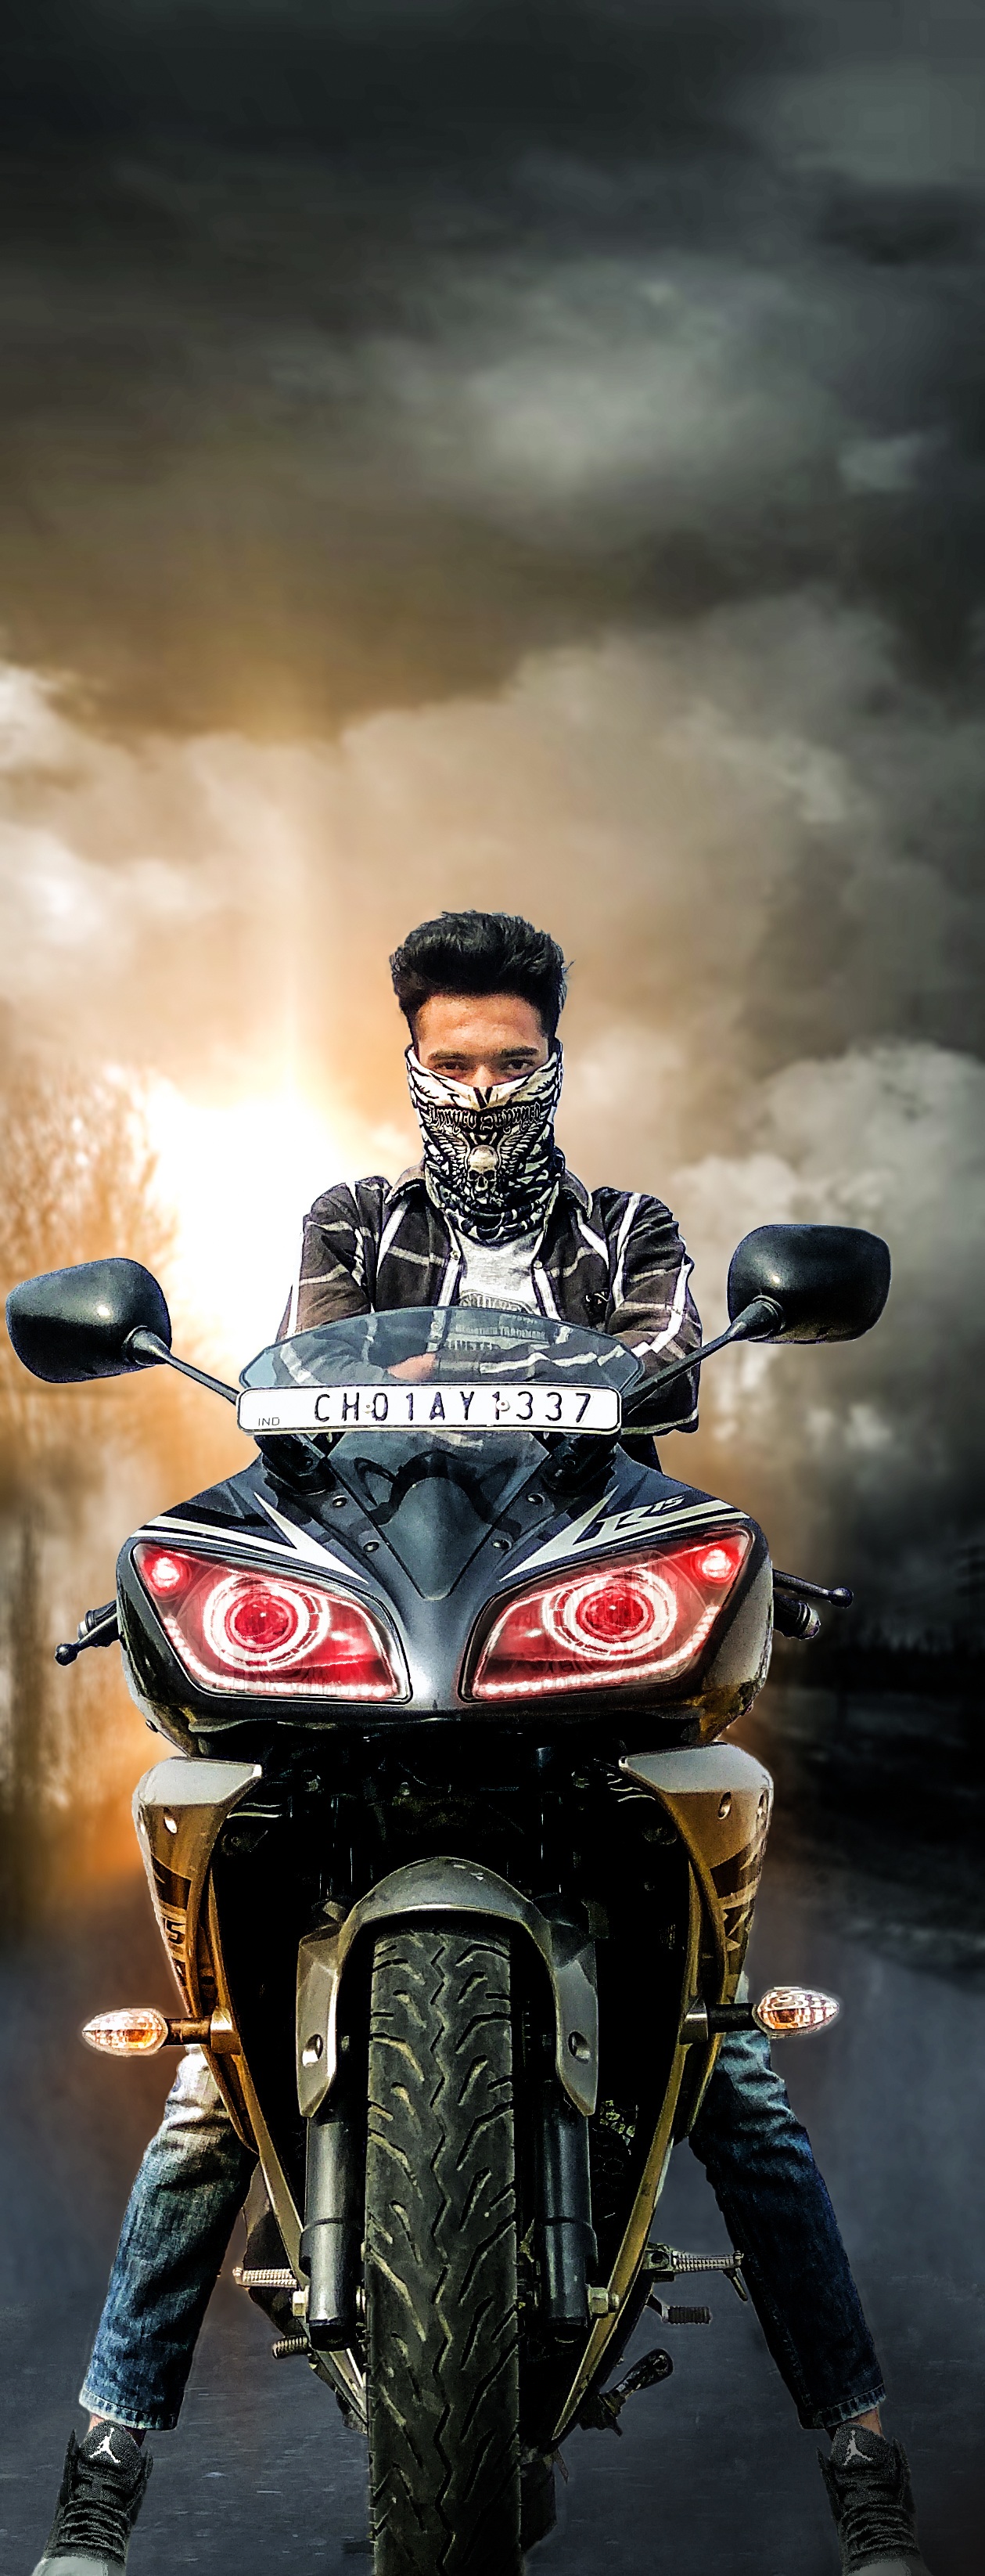
person, car, bike, vehicle, motorcycle, posing, biking, racer, screenshot, motorcycling, land vehicle, automobile make